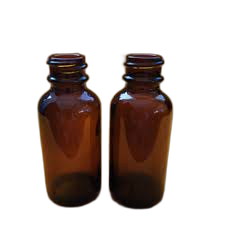
Waste category: glass